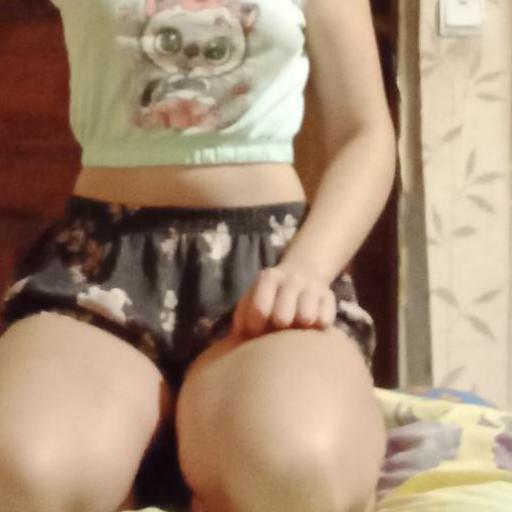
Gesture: no_gesture